Antanas Sireika

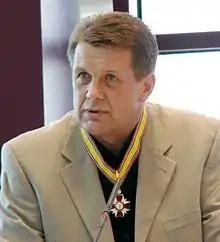
Sireika in 2006

Antanas Sireika (born May 11, 1956 in Bazilionai) is a retired Lithuanian professional basketball coach.